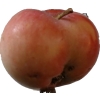
Label: Apple 10